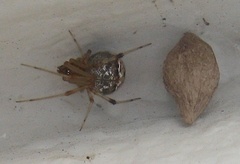
Species: Parasteatoda_tepidariorum